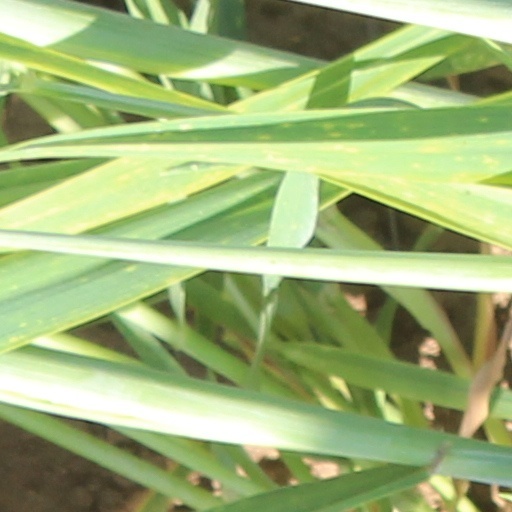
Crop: wheat